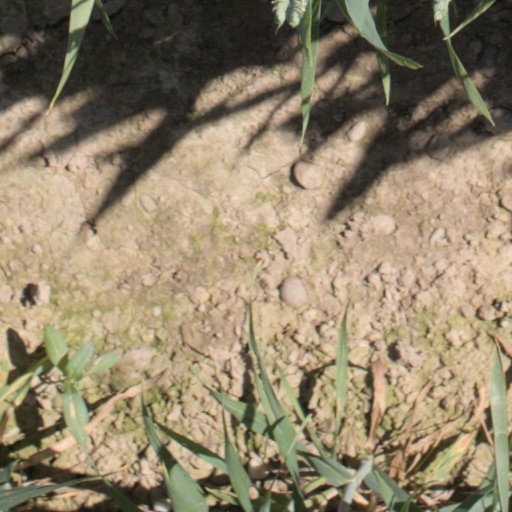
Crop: wheat